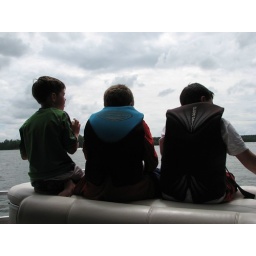
Three boys in a boat